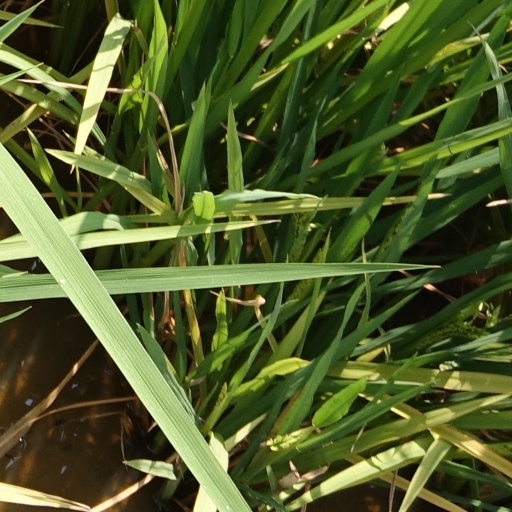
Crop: rice